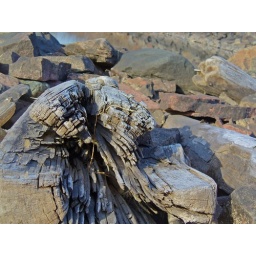
Some rocks &amp;amp; driftwood under the train bridge on whitefish island